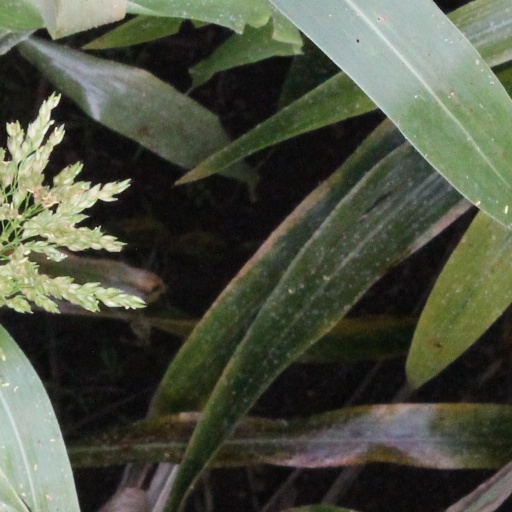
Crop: sorghum